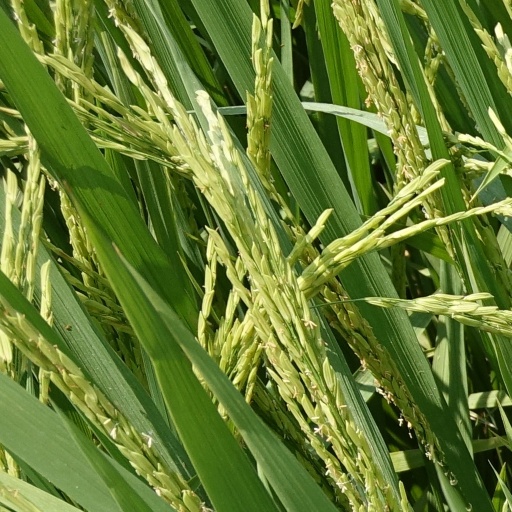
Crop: rice